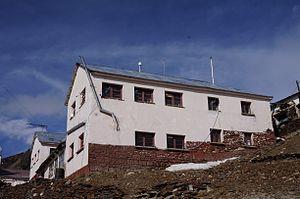
Le Chacaltaya ou Cerro Chacaltaya est une montagne culminant à 5 395 mètres d’altitude, située en Bolivie dans la cordillère des Andes. Son glacier abritait une station de ski possédant la plus haute piste du monde mais son retrait rapide et sa quasi-disparition ont provoqué sa fermeture. Il reste une destination pour les randonneurs et abrite un laboratoire de recherche sur les particules.